Night Wolves

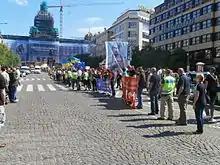
Protest against Night Wolves' ride through Prague, Czech Republic, 7 May 2016

Bikers who wanted to enter Germany at the Berlin Schönefeld Airport were denied entry. On 6 May, one member, who was trying to enter Germany by ship from Helsinki to Travemünde, was deported to Finland.